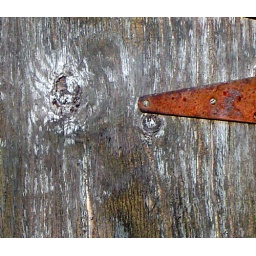
At Duffy's Irish Pubon the coast road in Grays River, WA.